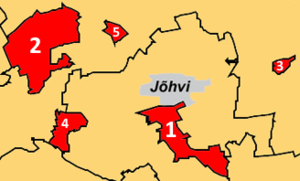
Kohtla-Järve est la quatrième plus grande ville d'Estonie, elle forme la Commune urbaine de Kohtla-Järve.